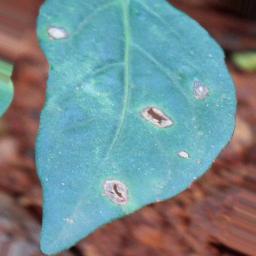
Label: cercospora